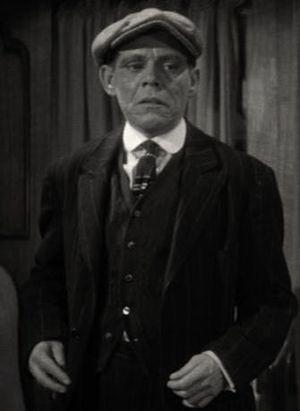
Skelton Knaggs est un acteur anglais, né le 27 juin 1911 à Sheffield, mort le 1ᵉʳ mai 1955 à Los Angeles.